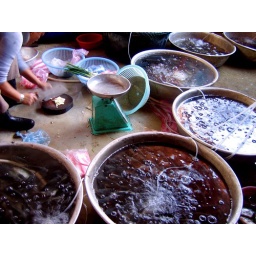
surrounded by aerated vats of live fish at the Luang Prabang market